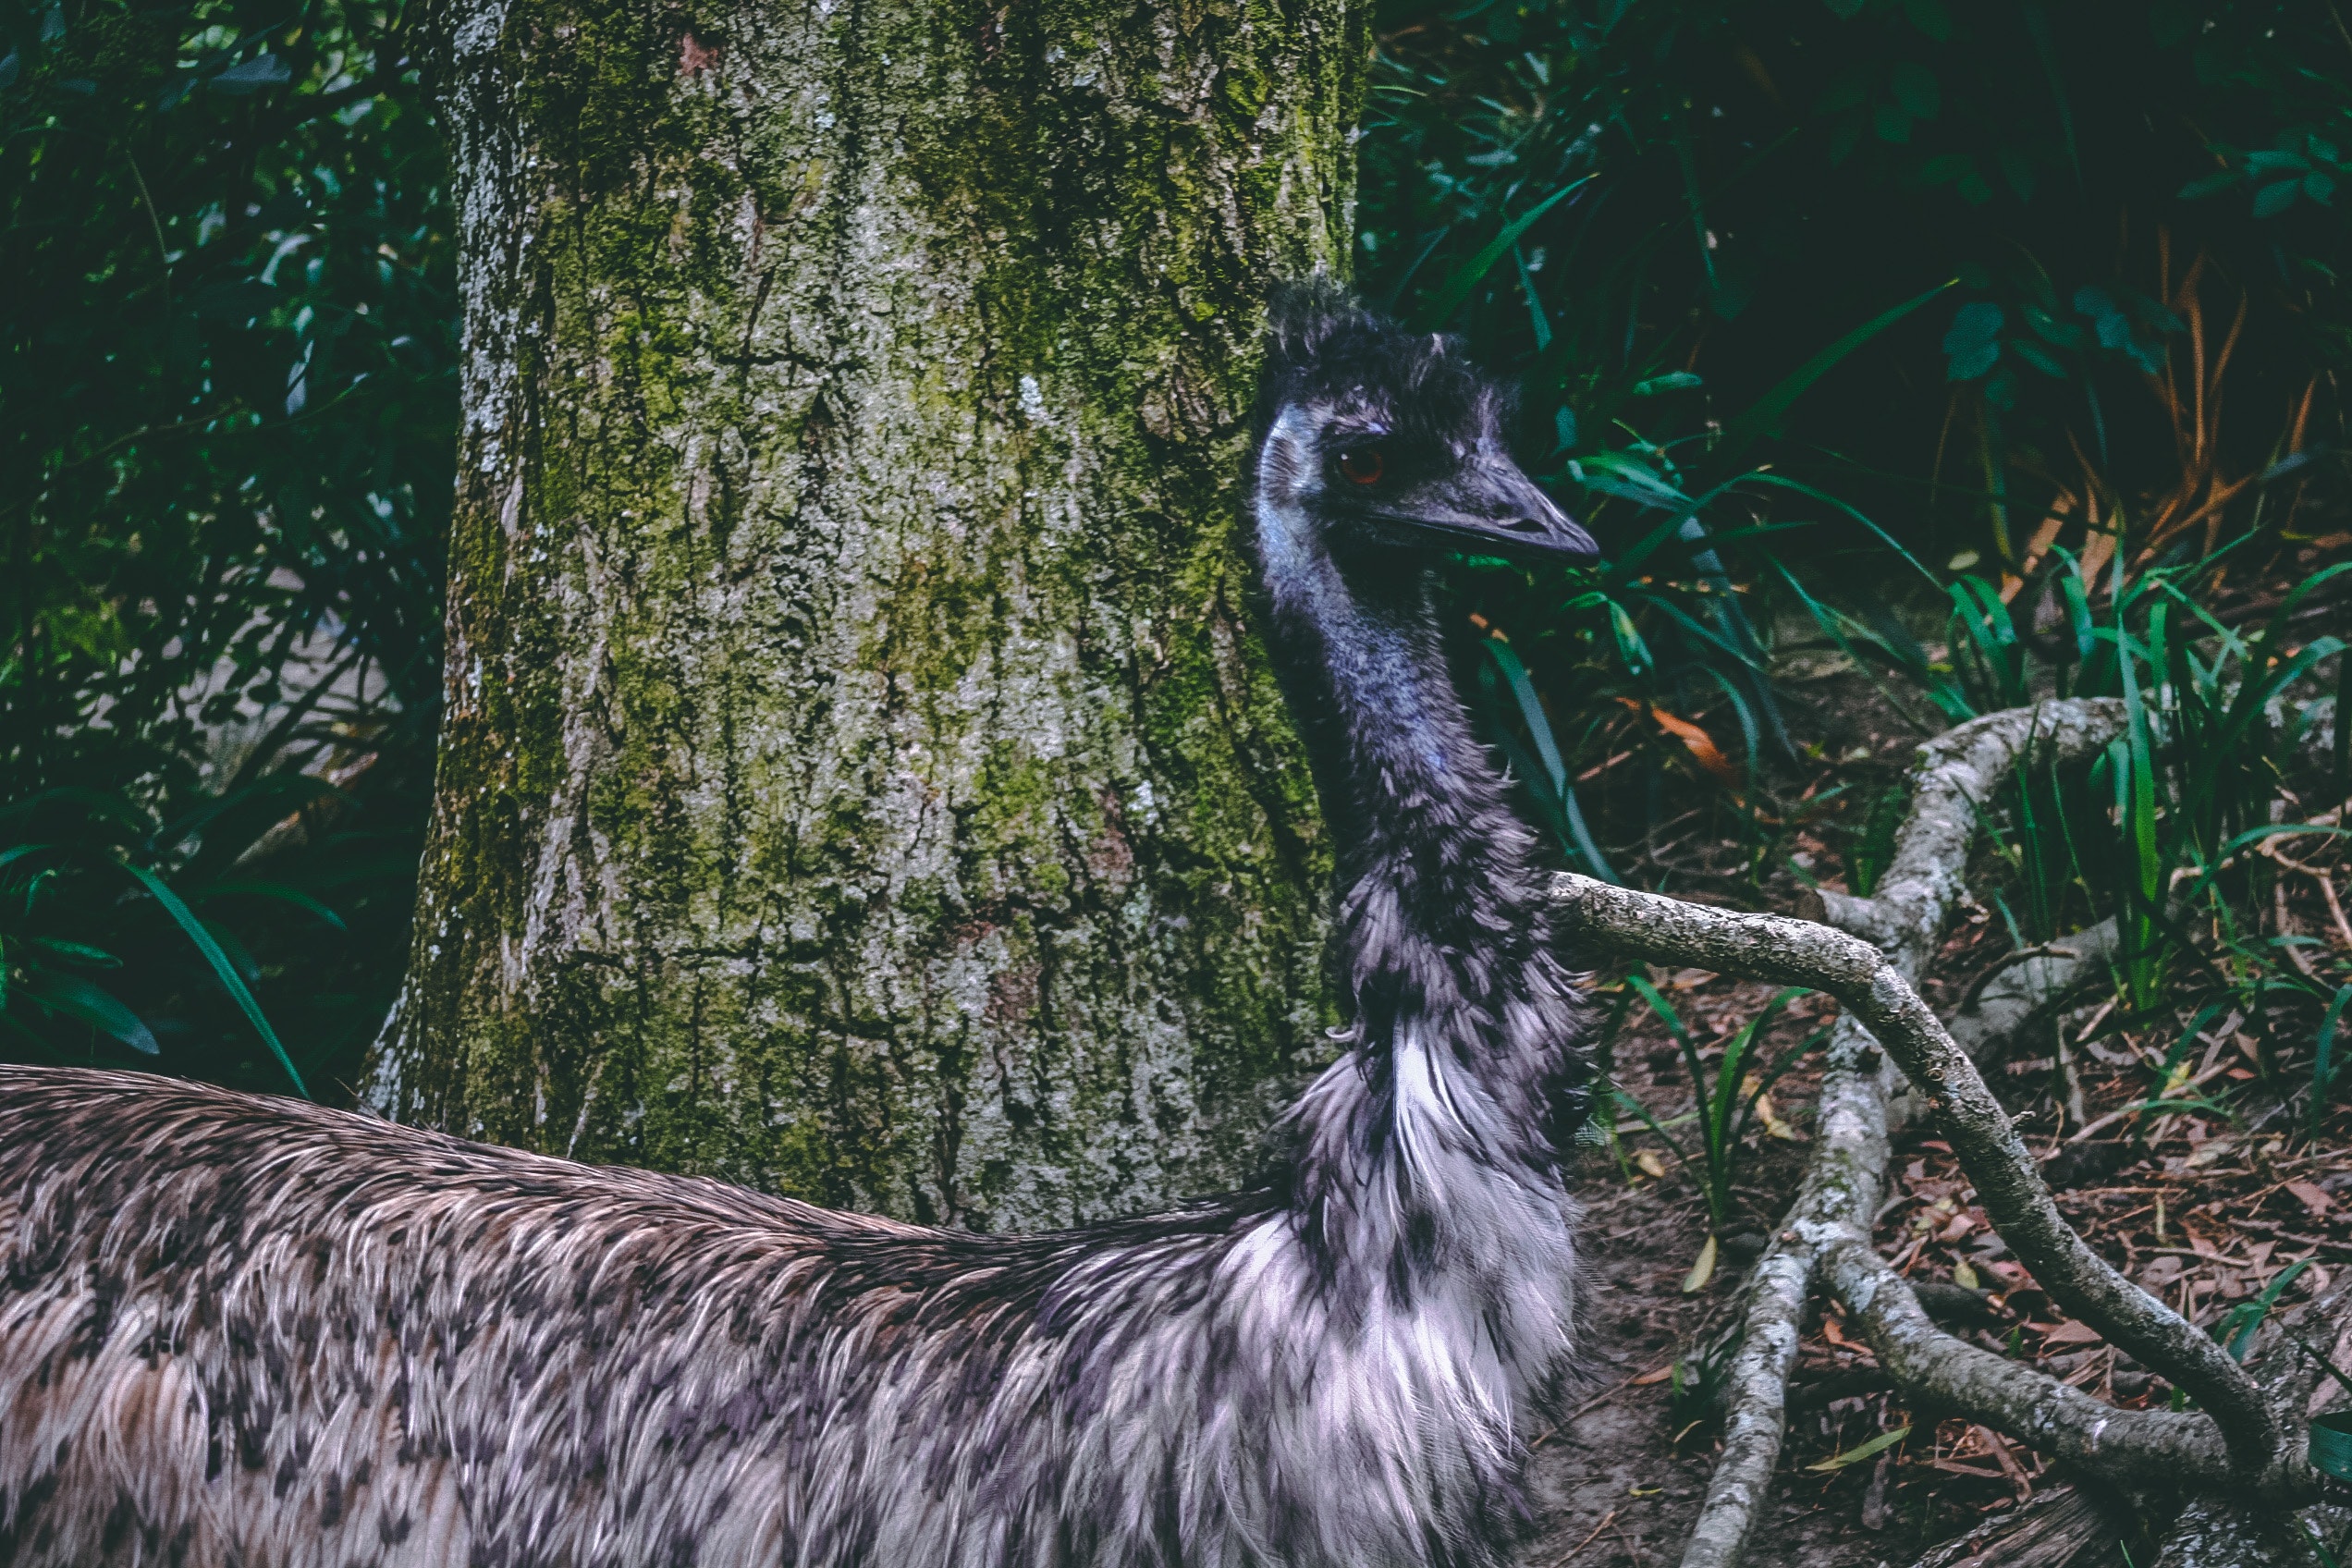
emu, bird, ratite, flightless bird, tree, beak, wildlife, organism, adaptation, plant, trunk